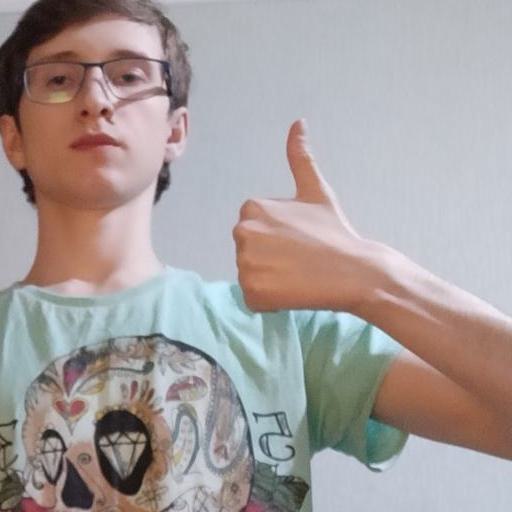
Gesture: like